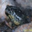
Label: frog